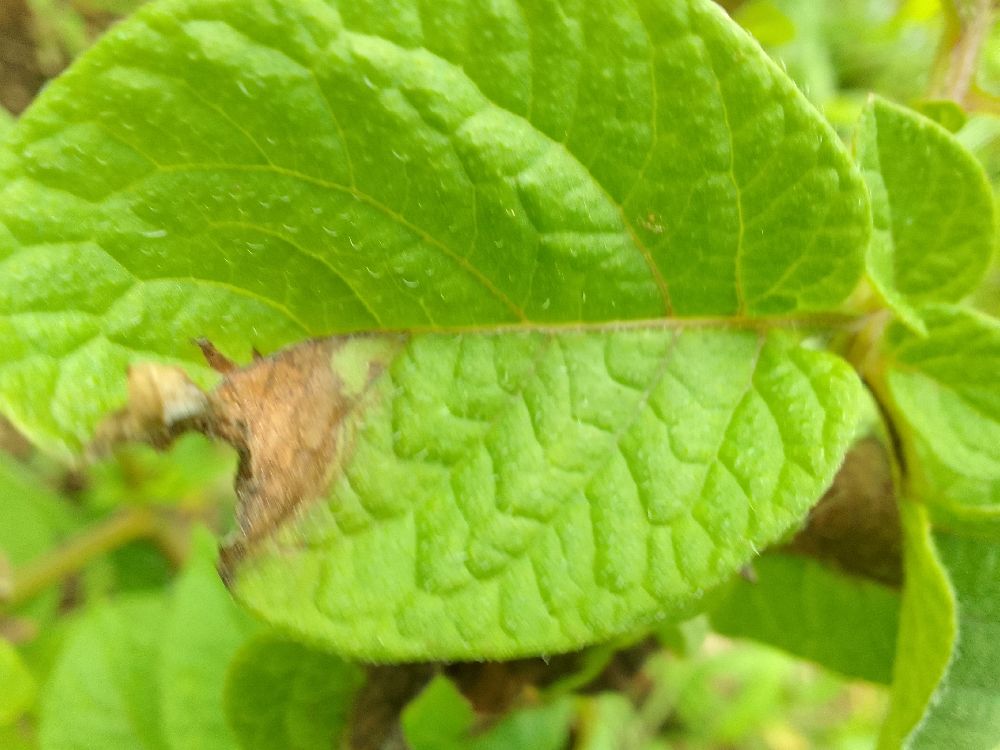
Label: Late blight